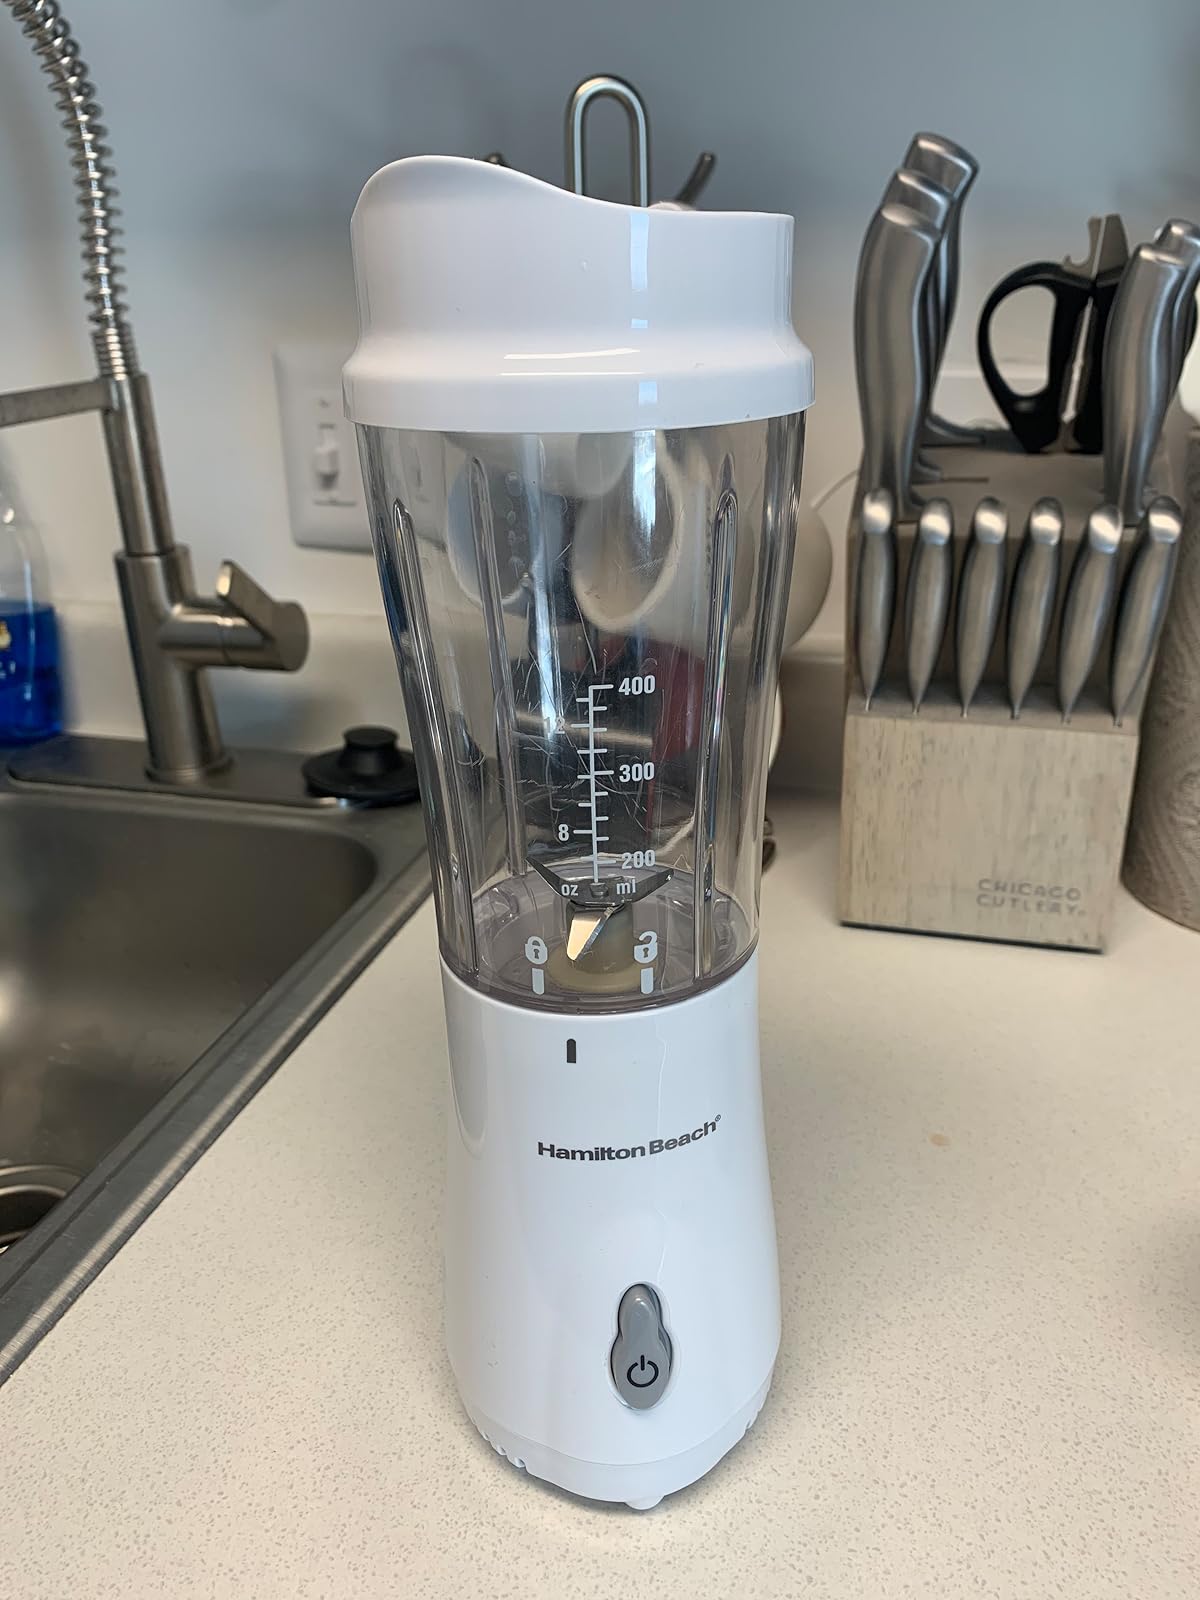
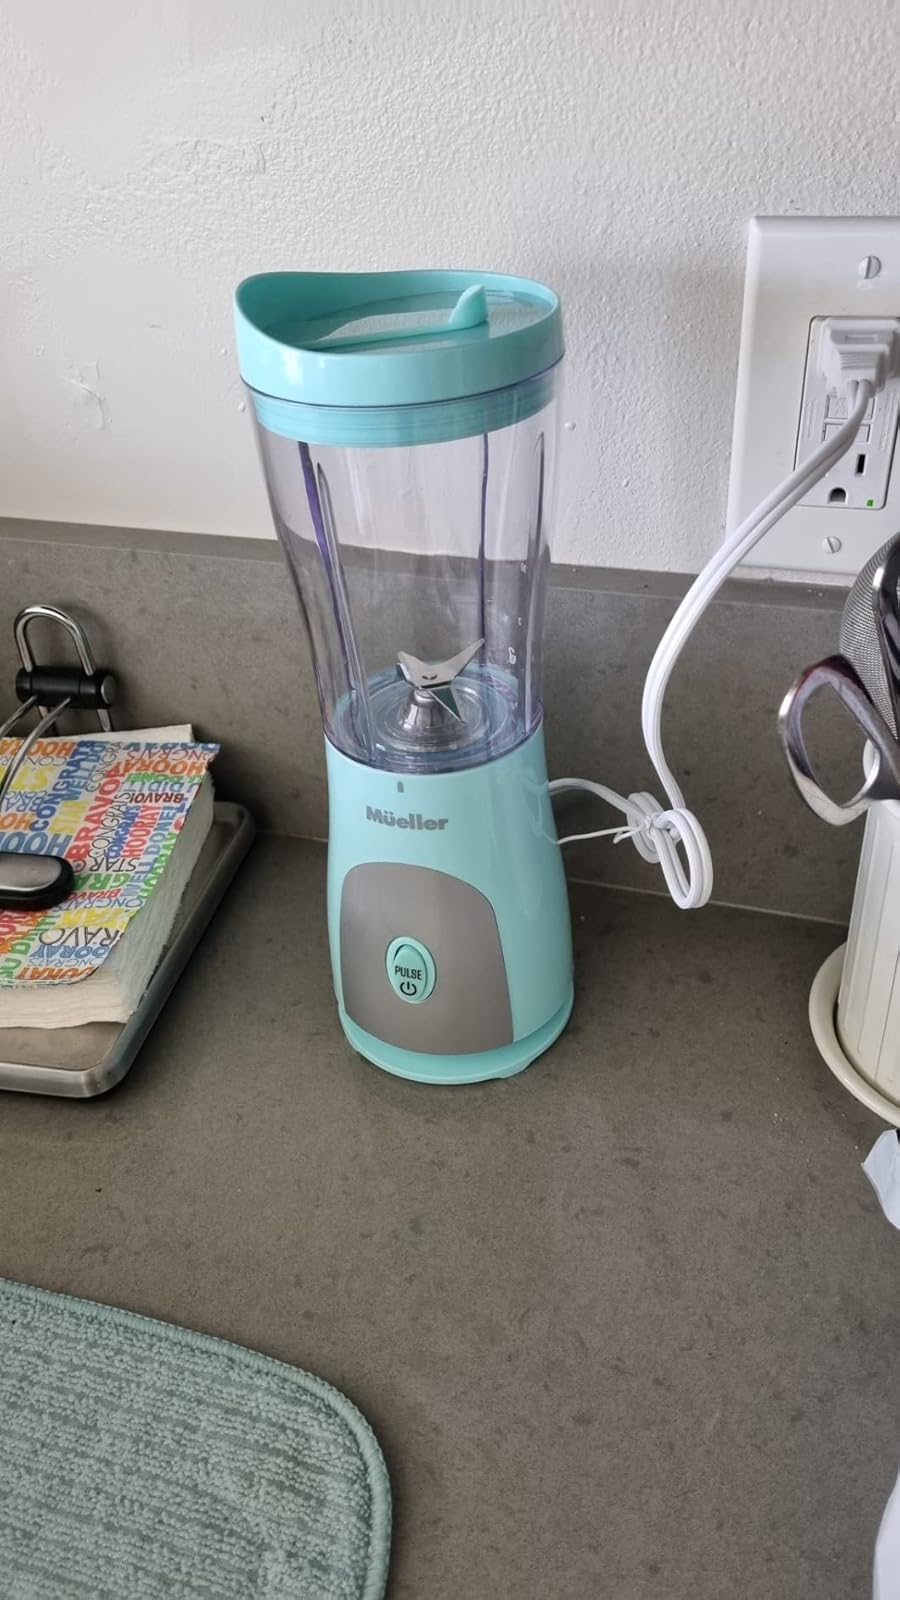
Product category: items_blender
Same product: no